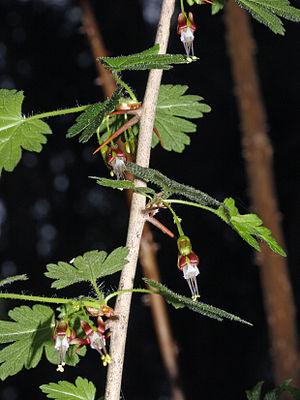
Ribes divaricatum, un Ribes sauvage de la côte pacifique des États-Unis tenant du cassis et du groseillier à maquereaux.